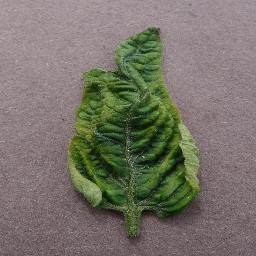
Label: Tomato___Tomato_Yellow_Leaf_Curl_Virus